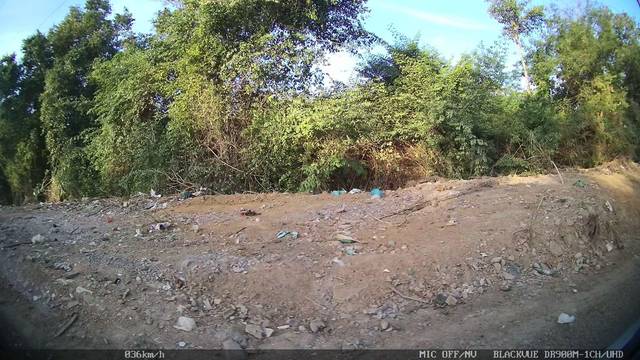
Region: Brazil
Coordinates: -20.274, -40.388